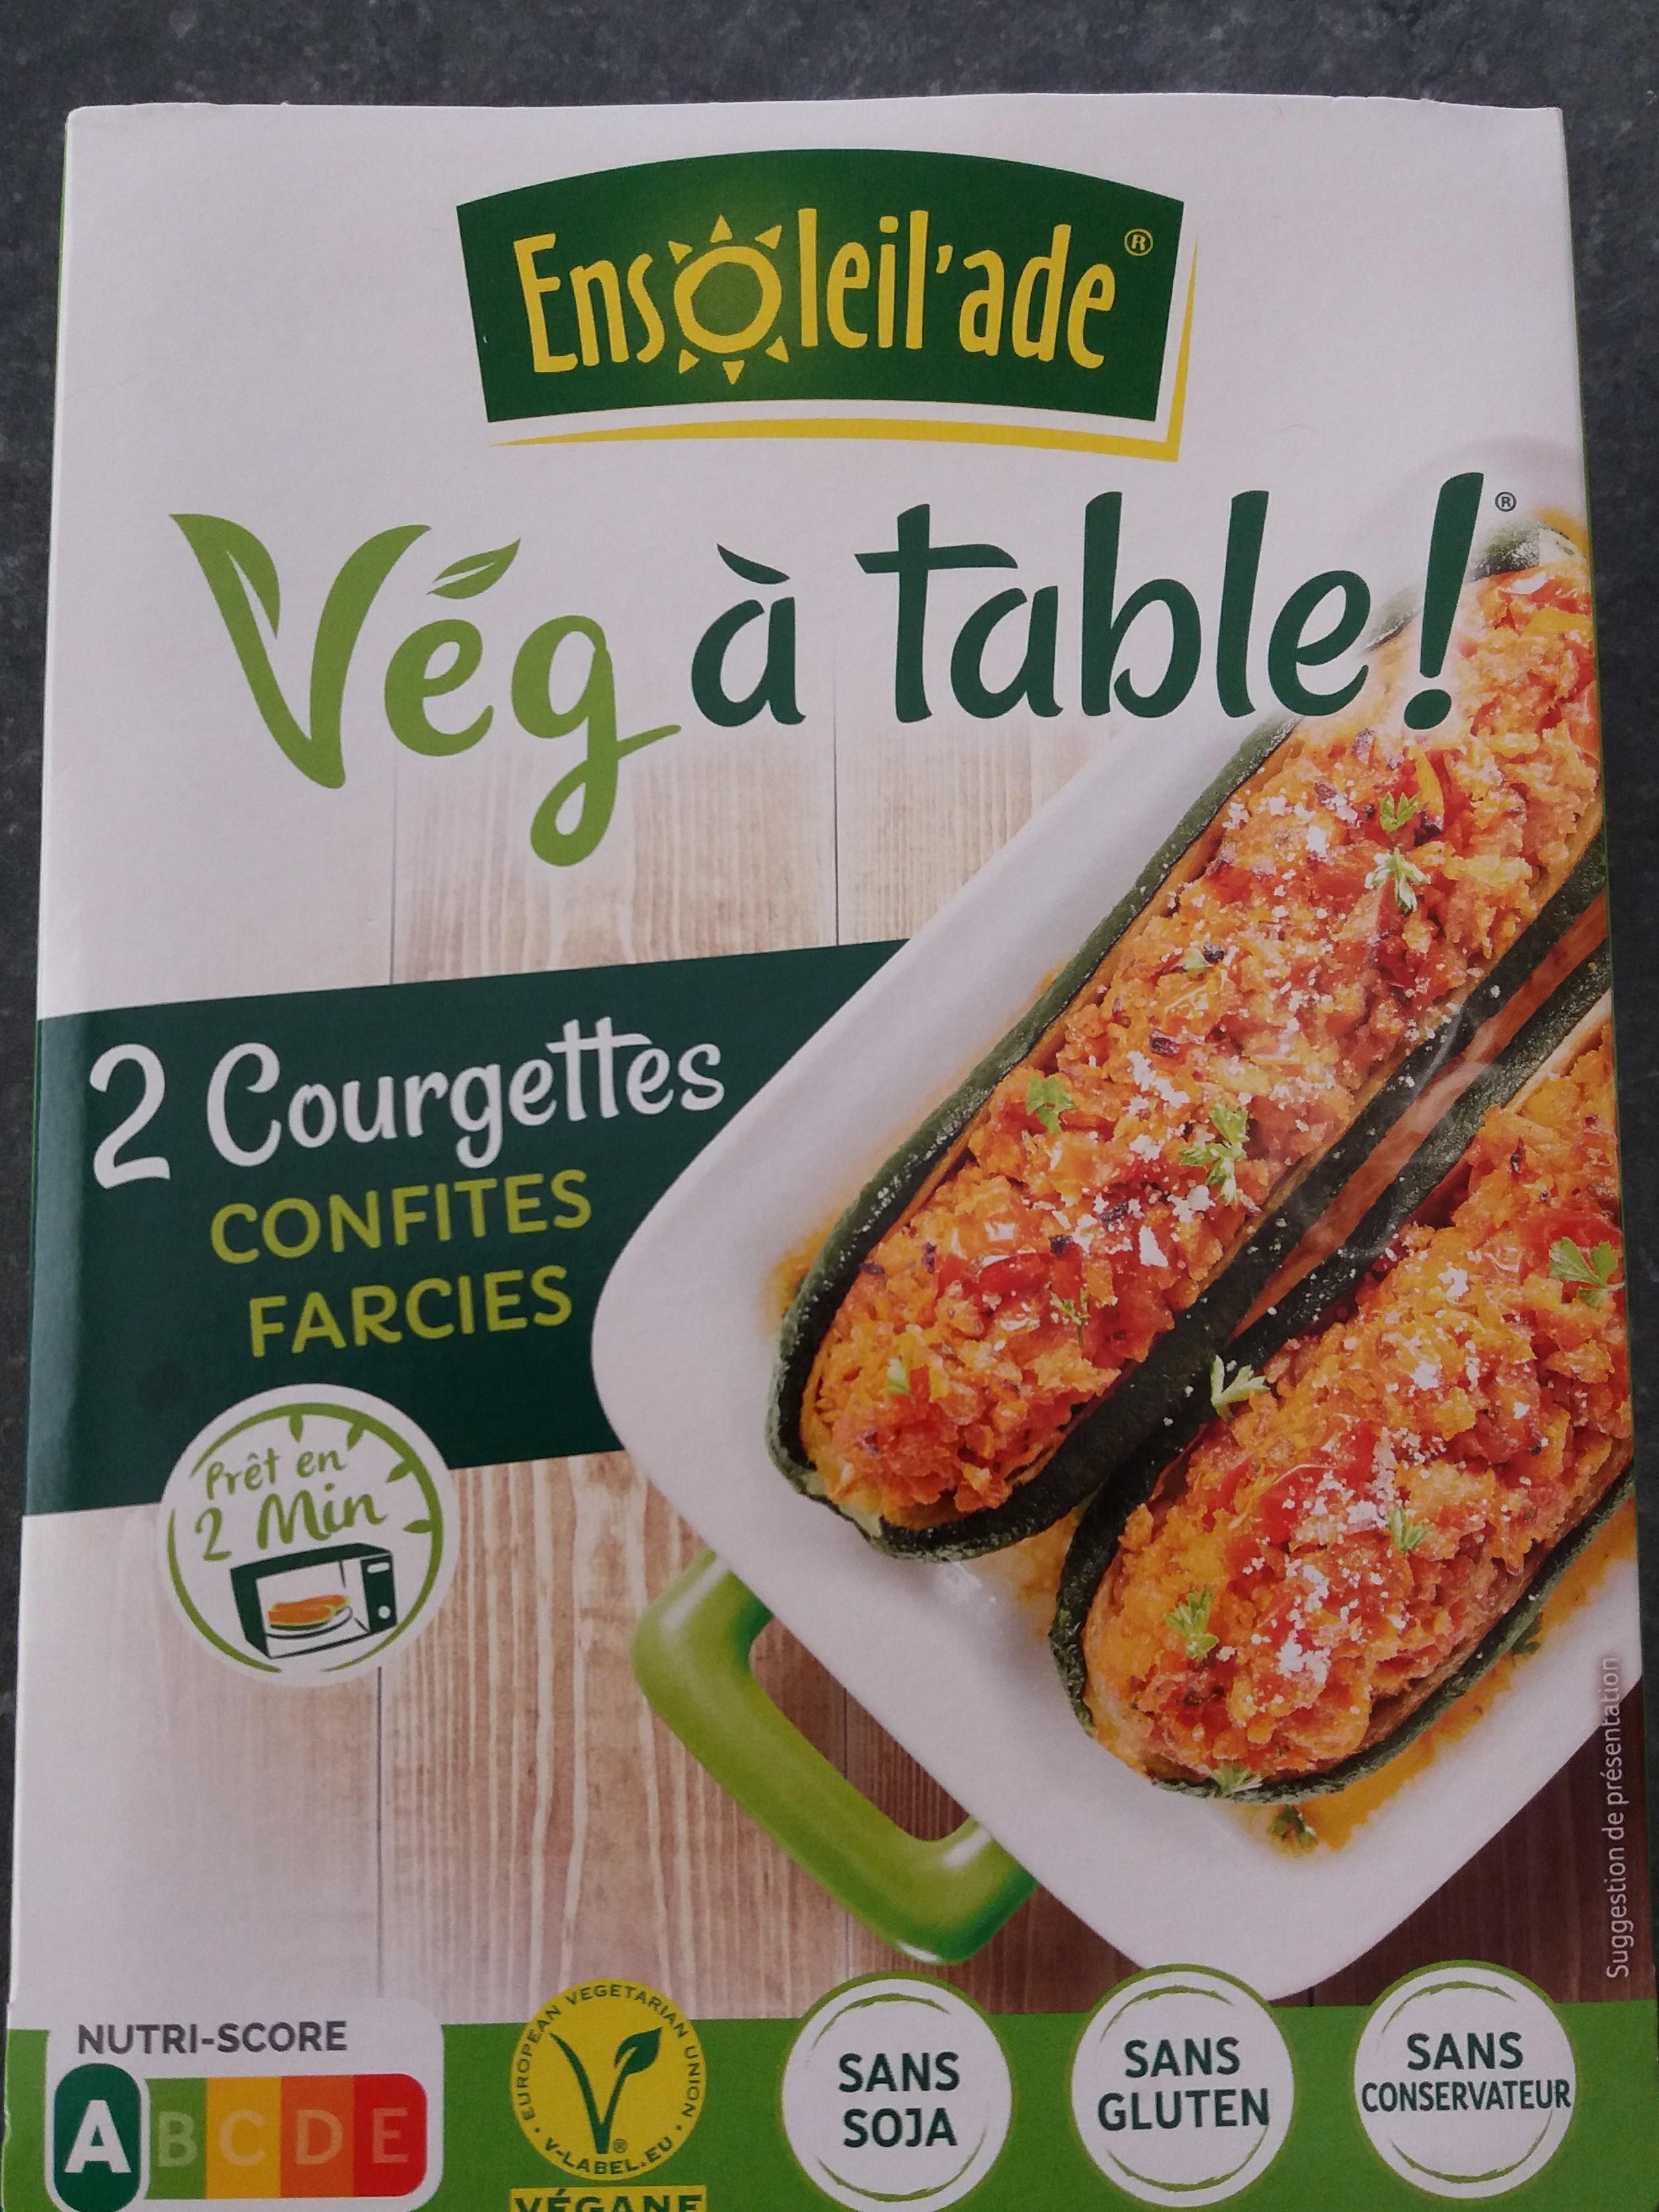
Nutri-Score label: nutriscore-a